Ivey Delph Apartments

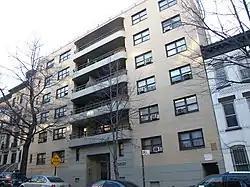
Ivey Delph Apartments, March 2009

Ivey Delph Apartments is a historic apartment building in Hamilton Heights, Manhattan, New York City. It was designed by noted African American architect Vertner Woodson Tandy (1885 – 1949) in 1948 and completed in 1951. It is a six-story, beige brick and concrete building in the Moderne style. It is a three bay wide building and the center bay features projecting balconies with curved ends and topped by curved iron railings with two horizontal bars. It is located within the Hamilton Heights Historic District.